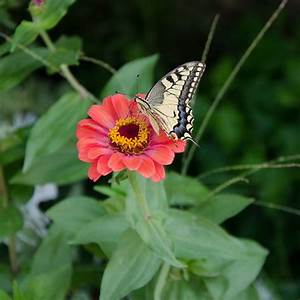
Label: butterfly